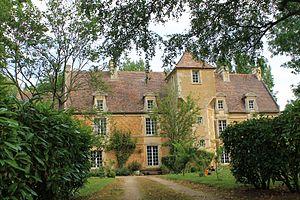
Manoir d'Émiéville (Calvados)
Émiéville est une commune française, située dans le département du Calvados en région Normandie, peuplée de 588 habitants, les Émiévillais.
Le manoir d'Émiéville est un édifice situé sur le territoire de la commune d'Émiéville dans le département français du Calvados.
Cette liste regroupe une partie des monuments historiques du Calvados.